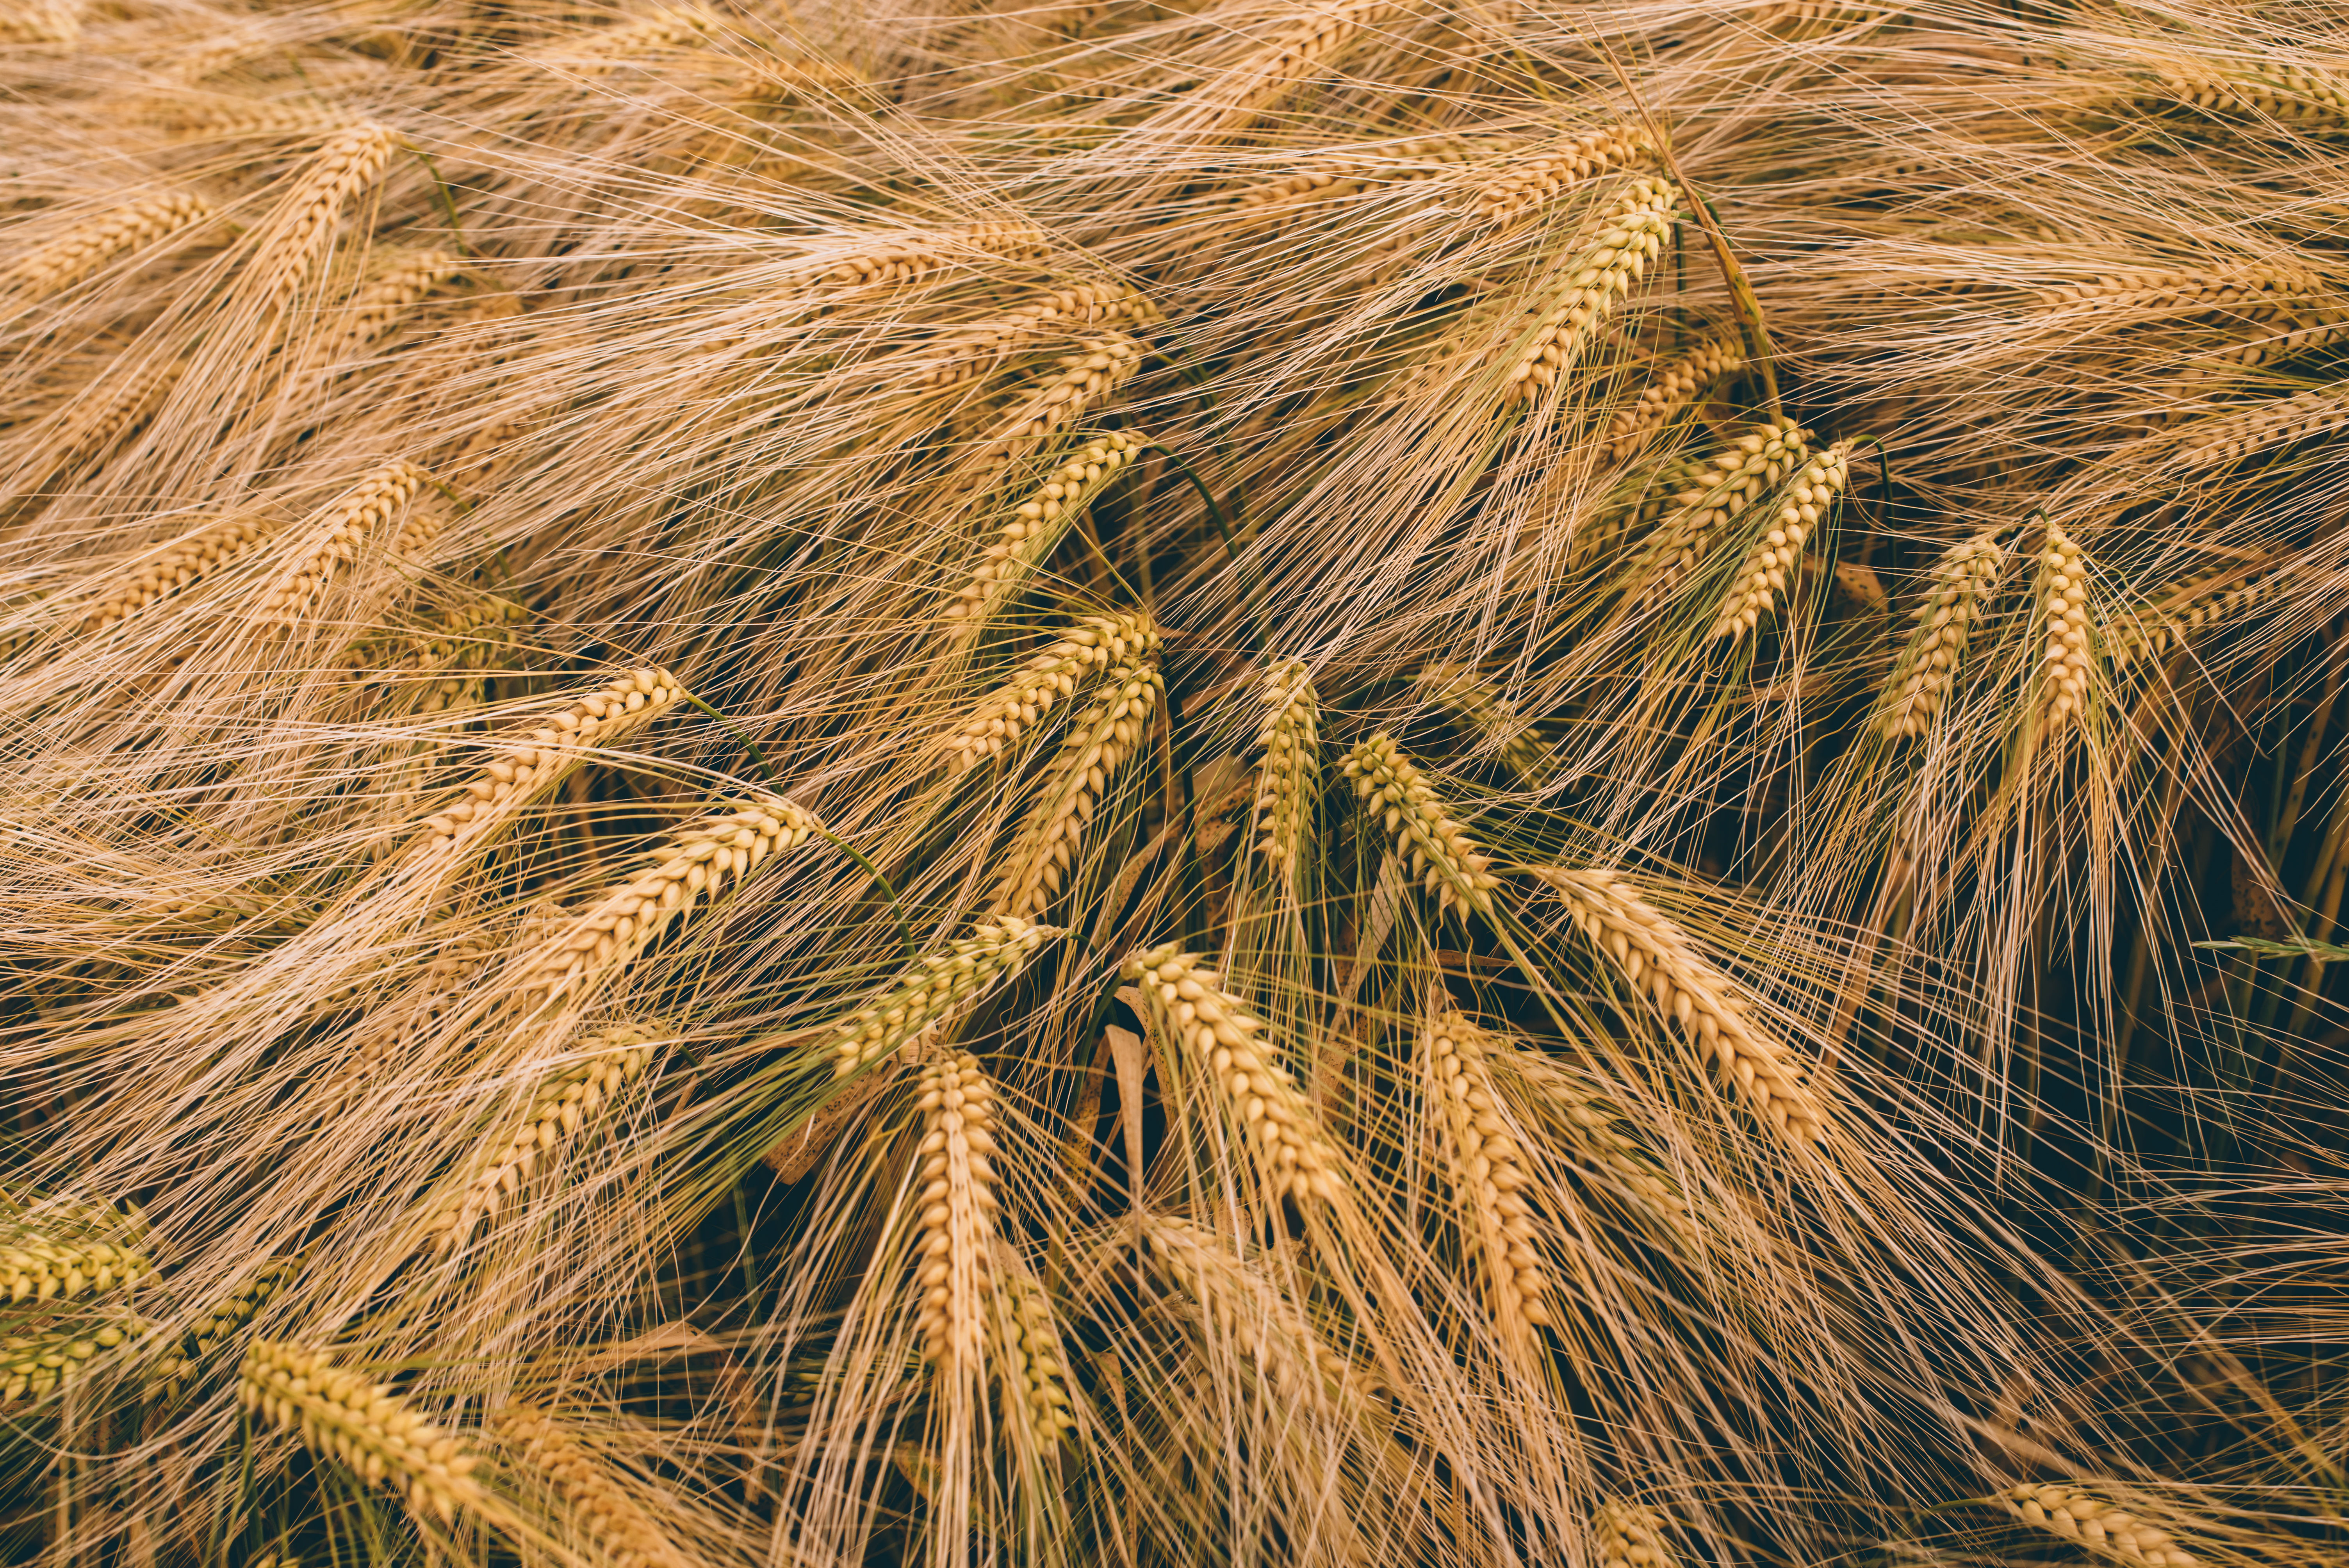
tree, grass, plant, field, barley, wheat, grain, prairie, food, golden, crop, agriculture, close up, stalks, rye, flowering plant, wheats, grass family, land plant, phragmites, harvest crop, malts